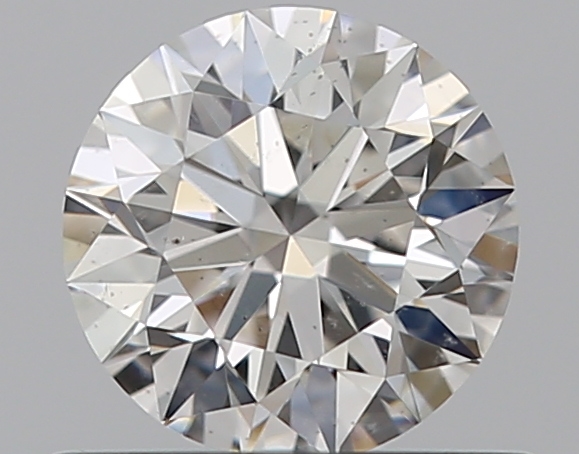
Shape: round
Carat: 0.52
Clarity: SI1
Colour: F
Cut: EX
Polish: EX
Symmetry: EX
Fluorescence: N
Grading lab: GIA
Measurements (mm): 5.13 x 5.16 x 3.22